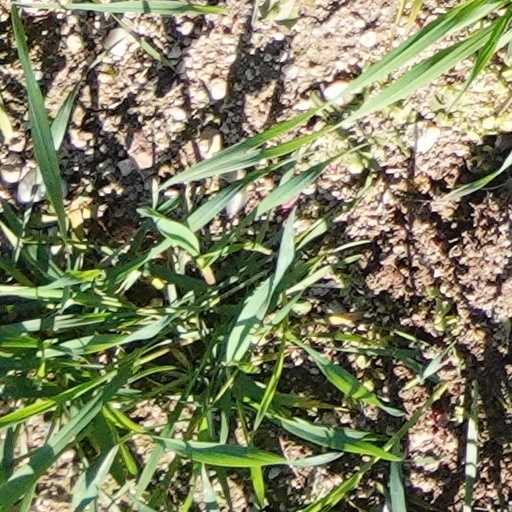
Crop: wheat